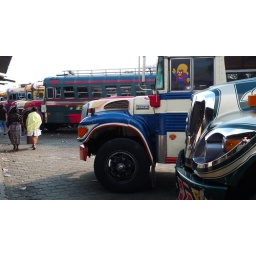
Fancy chicken buses in Antigua's bus yard.